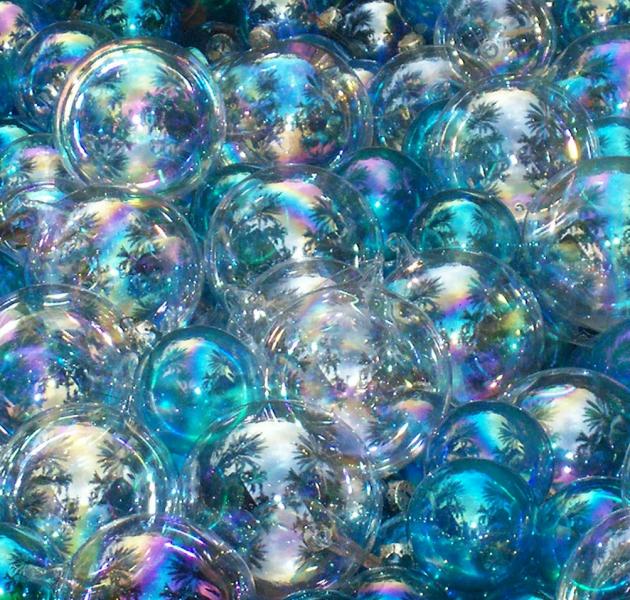
Texture: bubbly